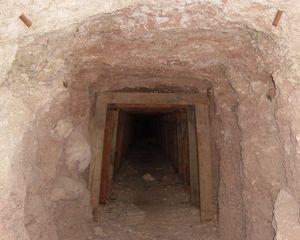
Le parc national de la vallée de la Mort est situé à l'est de la Sierra Nevada, en Californie, et s'étend en partie sur le Nevada. Avec plus de 13 600 km², ce parc de zone aride, intégralement situé dans le désert des Mojaves, est l'un des plus grands parcs nationaux américains.